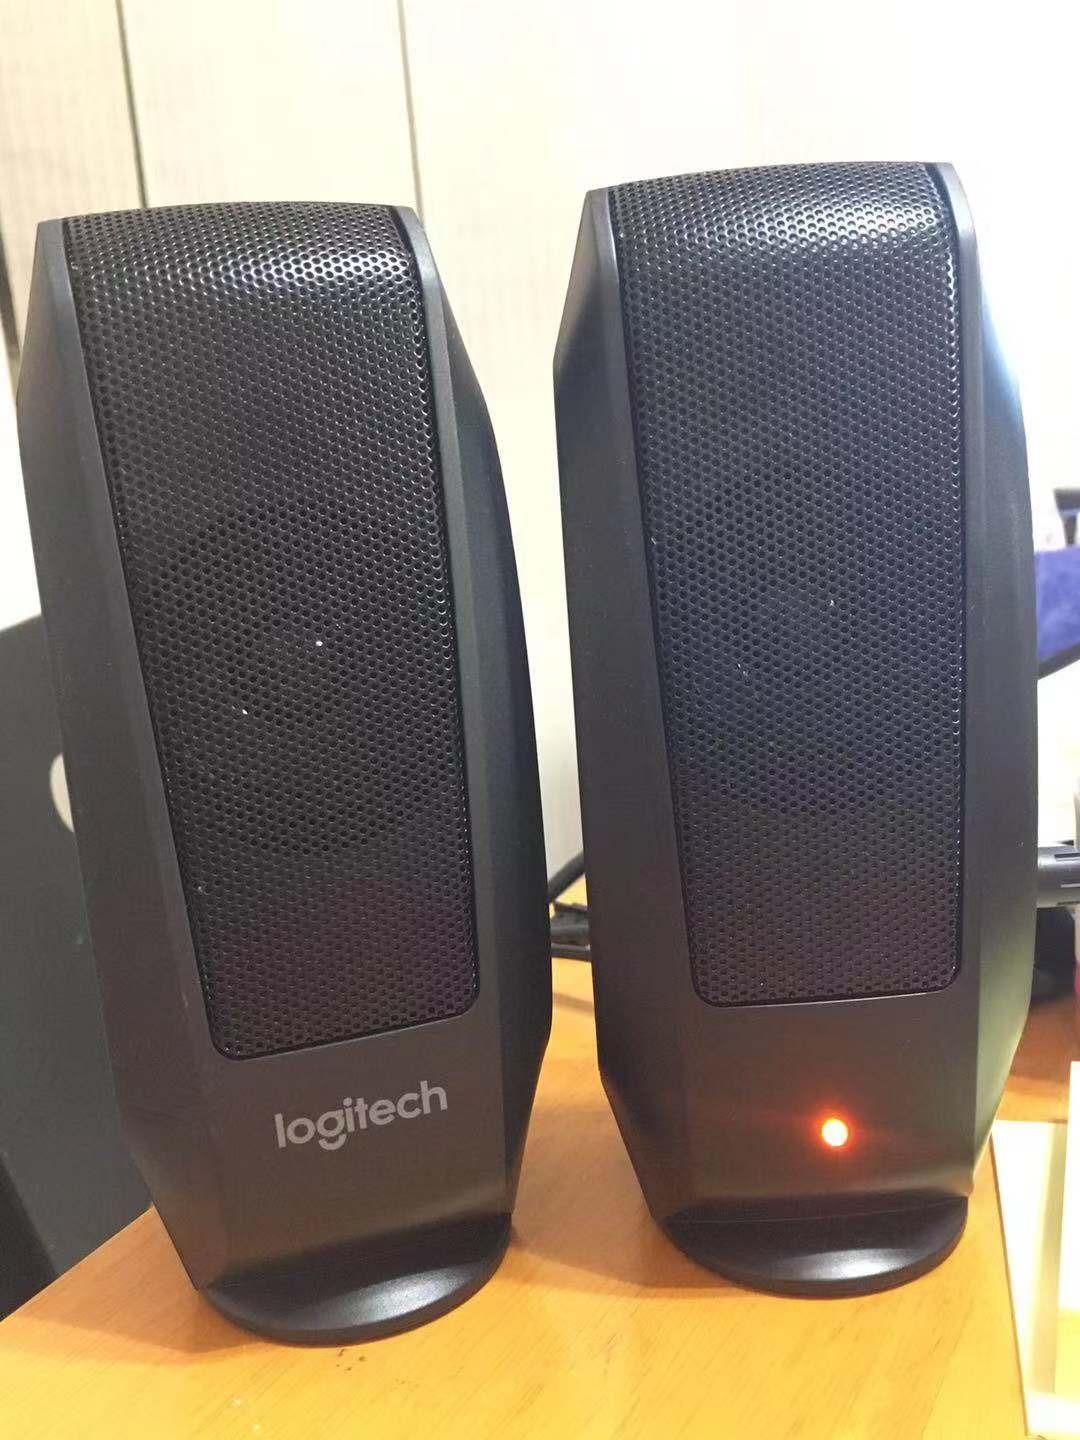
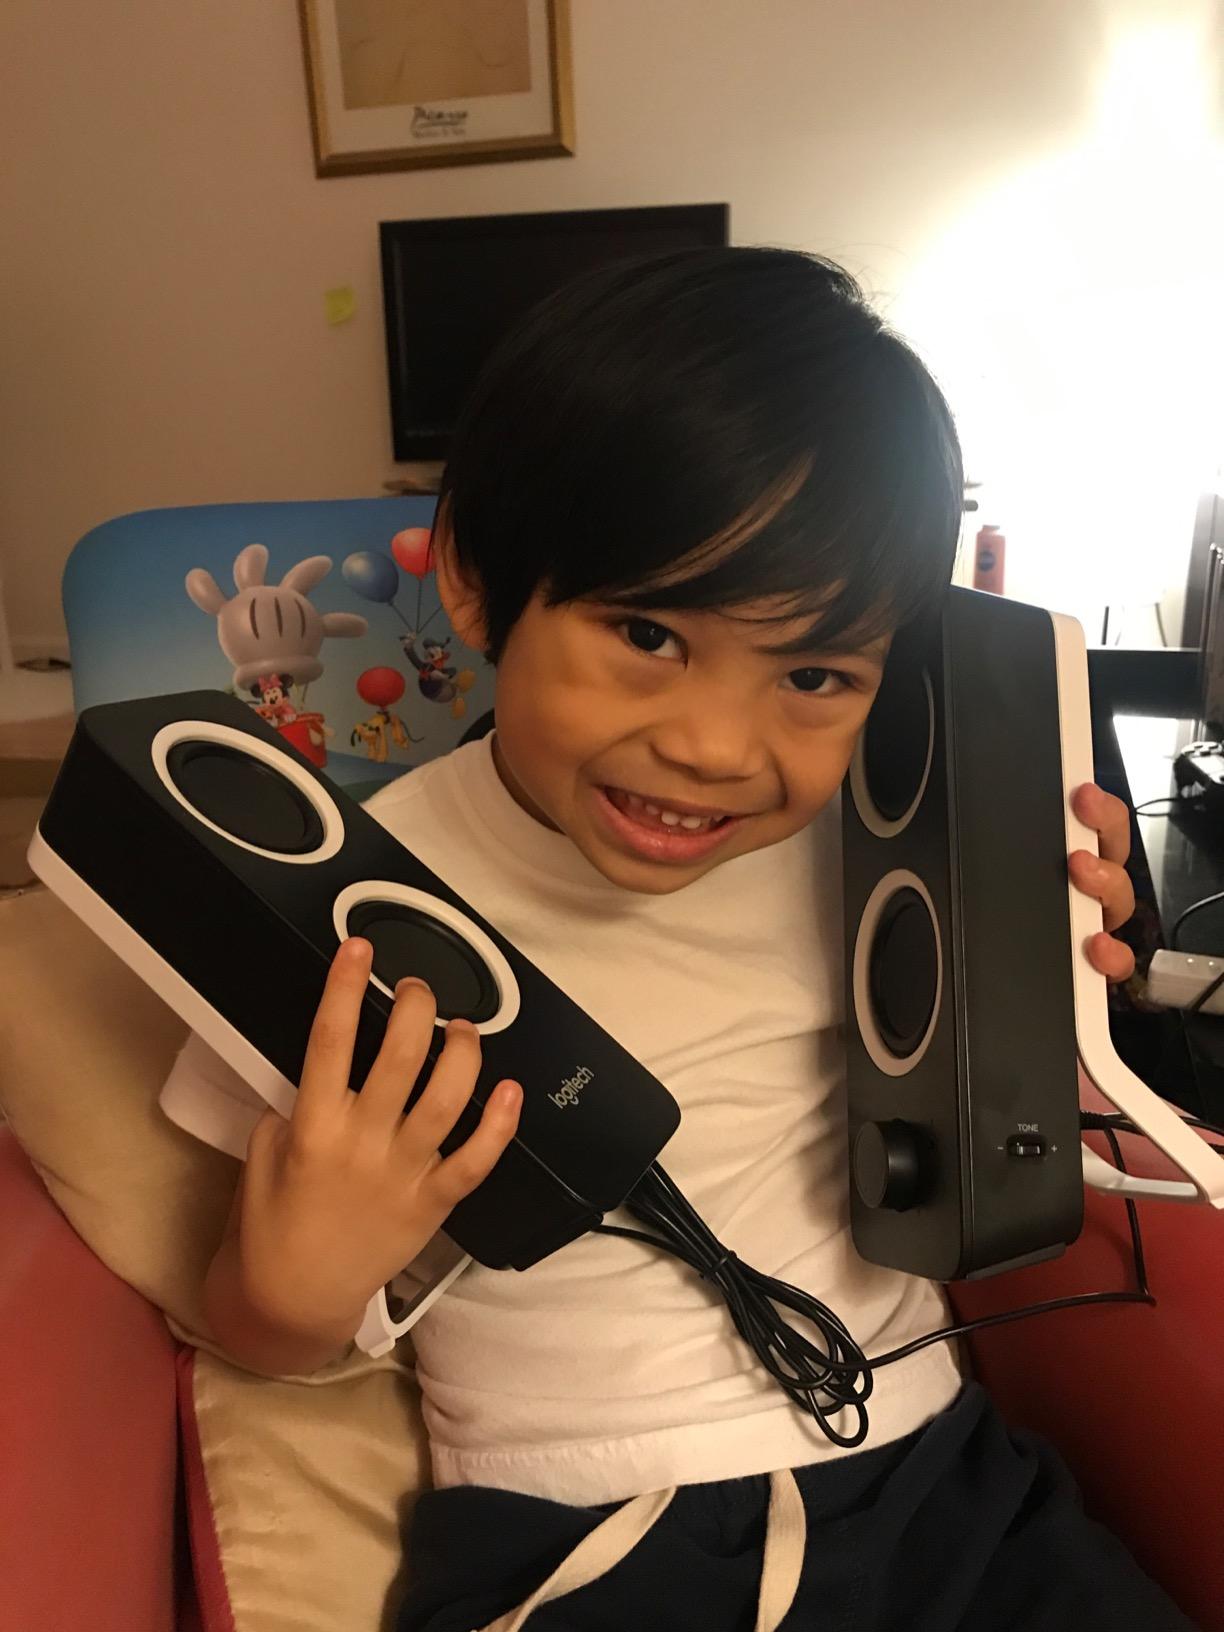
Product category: speaker
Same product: no